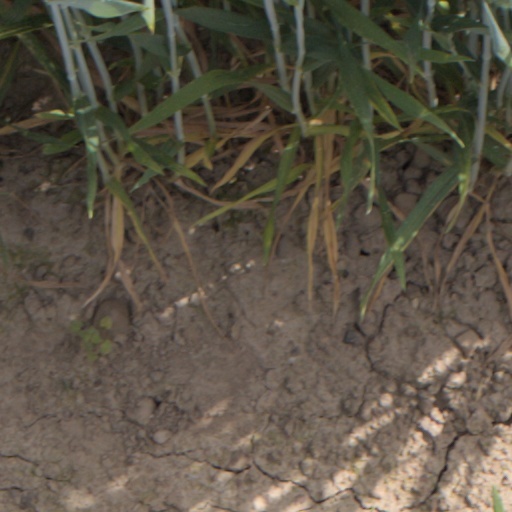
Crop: wheat